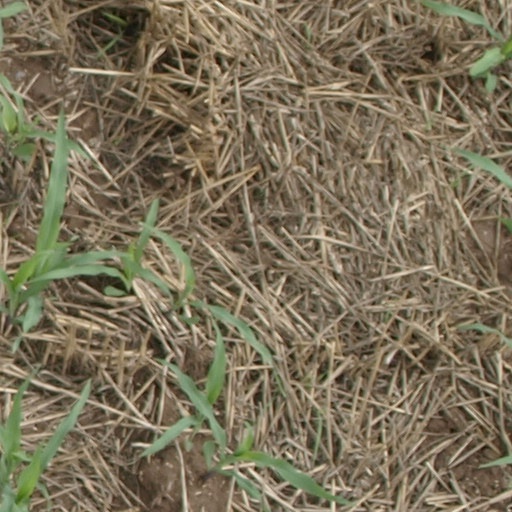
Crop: maize; corn